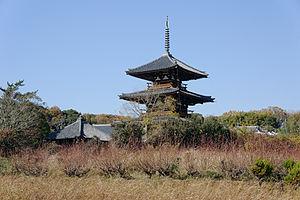
Le Hokki-ji ou Hōki-ji — anciennement connu sous les noms Okamoto-dera et Ikejiri-dera — est un temple bouddhiste situé à Okamoto, Ikaruga, Nara au Japon. Le préfixe honorifique du temple est « kōhonzan », bien qu'il soit rarement utilisé. Le temple a été construit pour honorer Avalokitesvara et une statue à onze visages de la déesse y est le principal objet de culte. Hokki-ji est souvent considéré comme un des sept grands temples fondés par le prince Shōtoku, au cours de la période Asuka. Cependant, le temple n'est achevé que quelques décennies après sa mort.